Brooklyn (film)

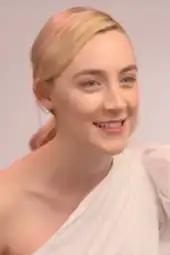
Saoirse Ronan's performance garnered critical acclaim, earning her a nomination for the Academy Award for Best Actress.

"Brooklyn" received a standing ovation following its premiere at the 2015 Sundance Film Festival. The British Film Institute called the film one of the best releases of 2015. In his review for the organization, Philip Kemp, describing ambiance and tone of the film, stated: "In some ways "Brooklyn" feels like a movie that's not just about, but also from, a more innocent age." He also pointed out that, while most immigrant stories are "male-led", "Brooklyn" is "female-led and all the stronger for it", concluding that "In this, as in most other ways, it's faithful to its source material."